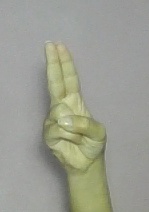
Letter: taa